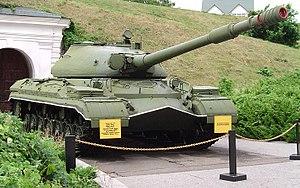
Le Iosif Staline est un char d'assaut soviétique de la Seconde Guerre mondiale. Il est connu sous ses initiales IS ou JS en Occident, « J » étant l'initiale de « Joseph ».
Le T-10 est un char lourd soviétique de la Guerre Froide.